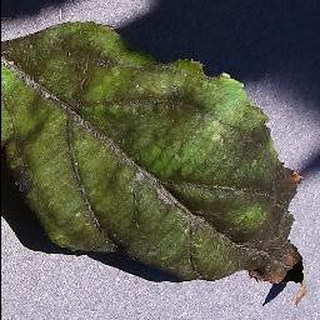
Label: apple_apple_scab